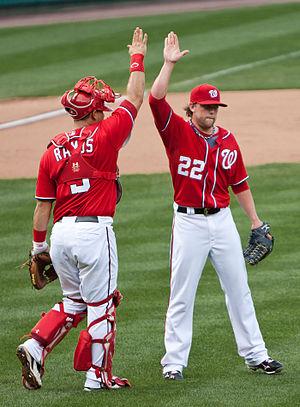
Le high five est un geste de victoire, d'encouragement ou de félicitation. Il consiste à présenter sa main ouverte et levée, pour qu'un partenaire ou concurrent vienne en frapper la paume, lui aussi de sa main ouverte.